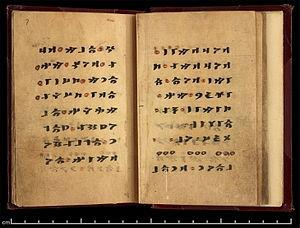
La mythologie turque est une mythologie associé au chamanisme des peuples turcs ou plus généralement des peuples altaïques, nomades d'Asie centrale.